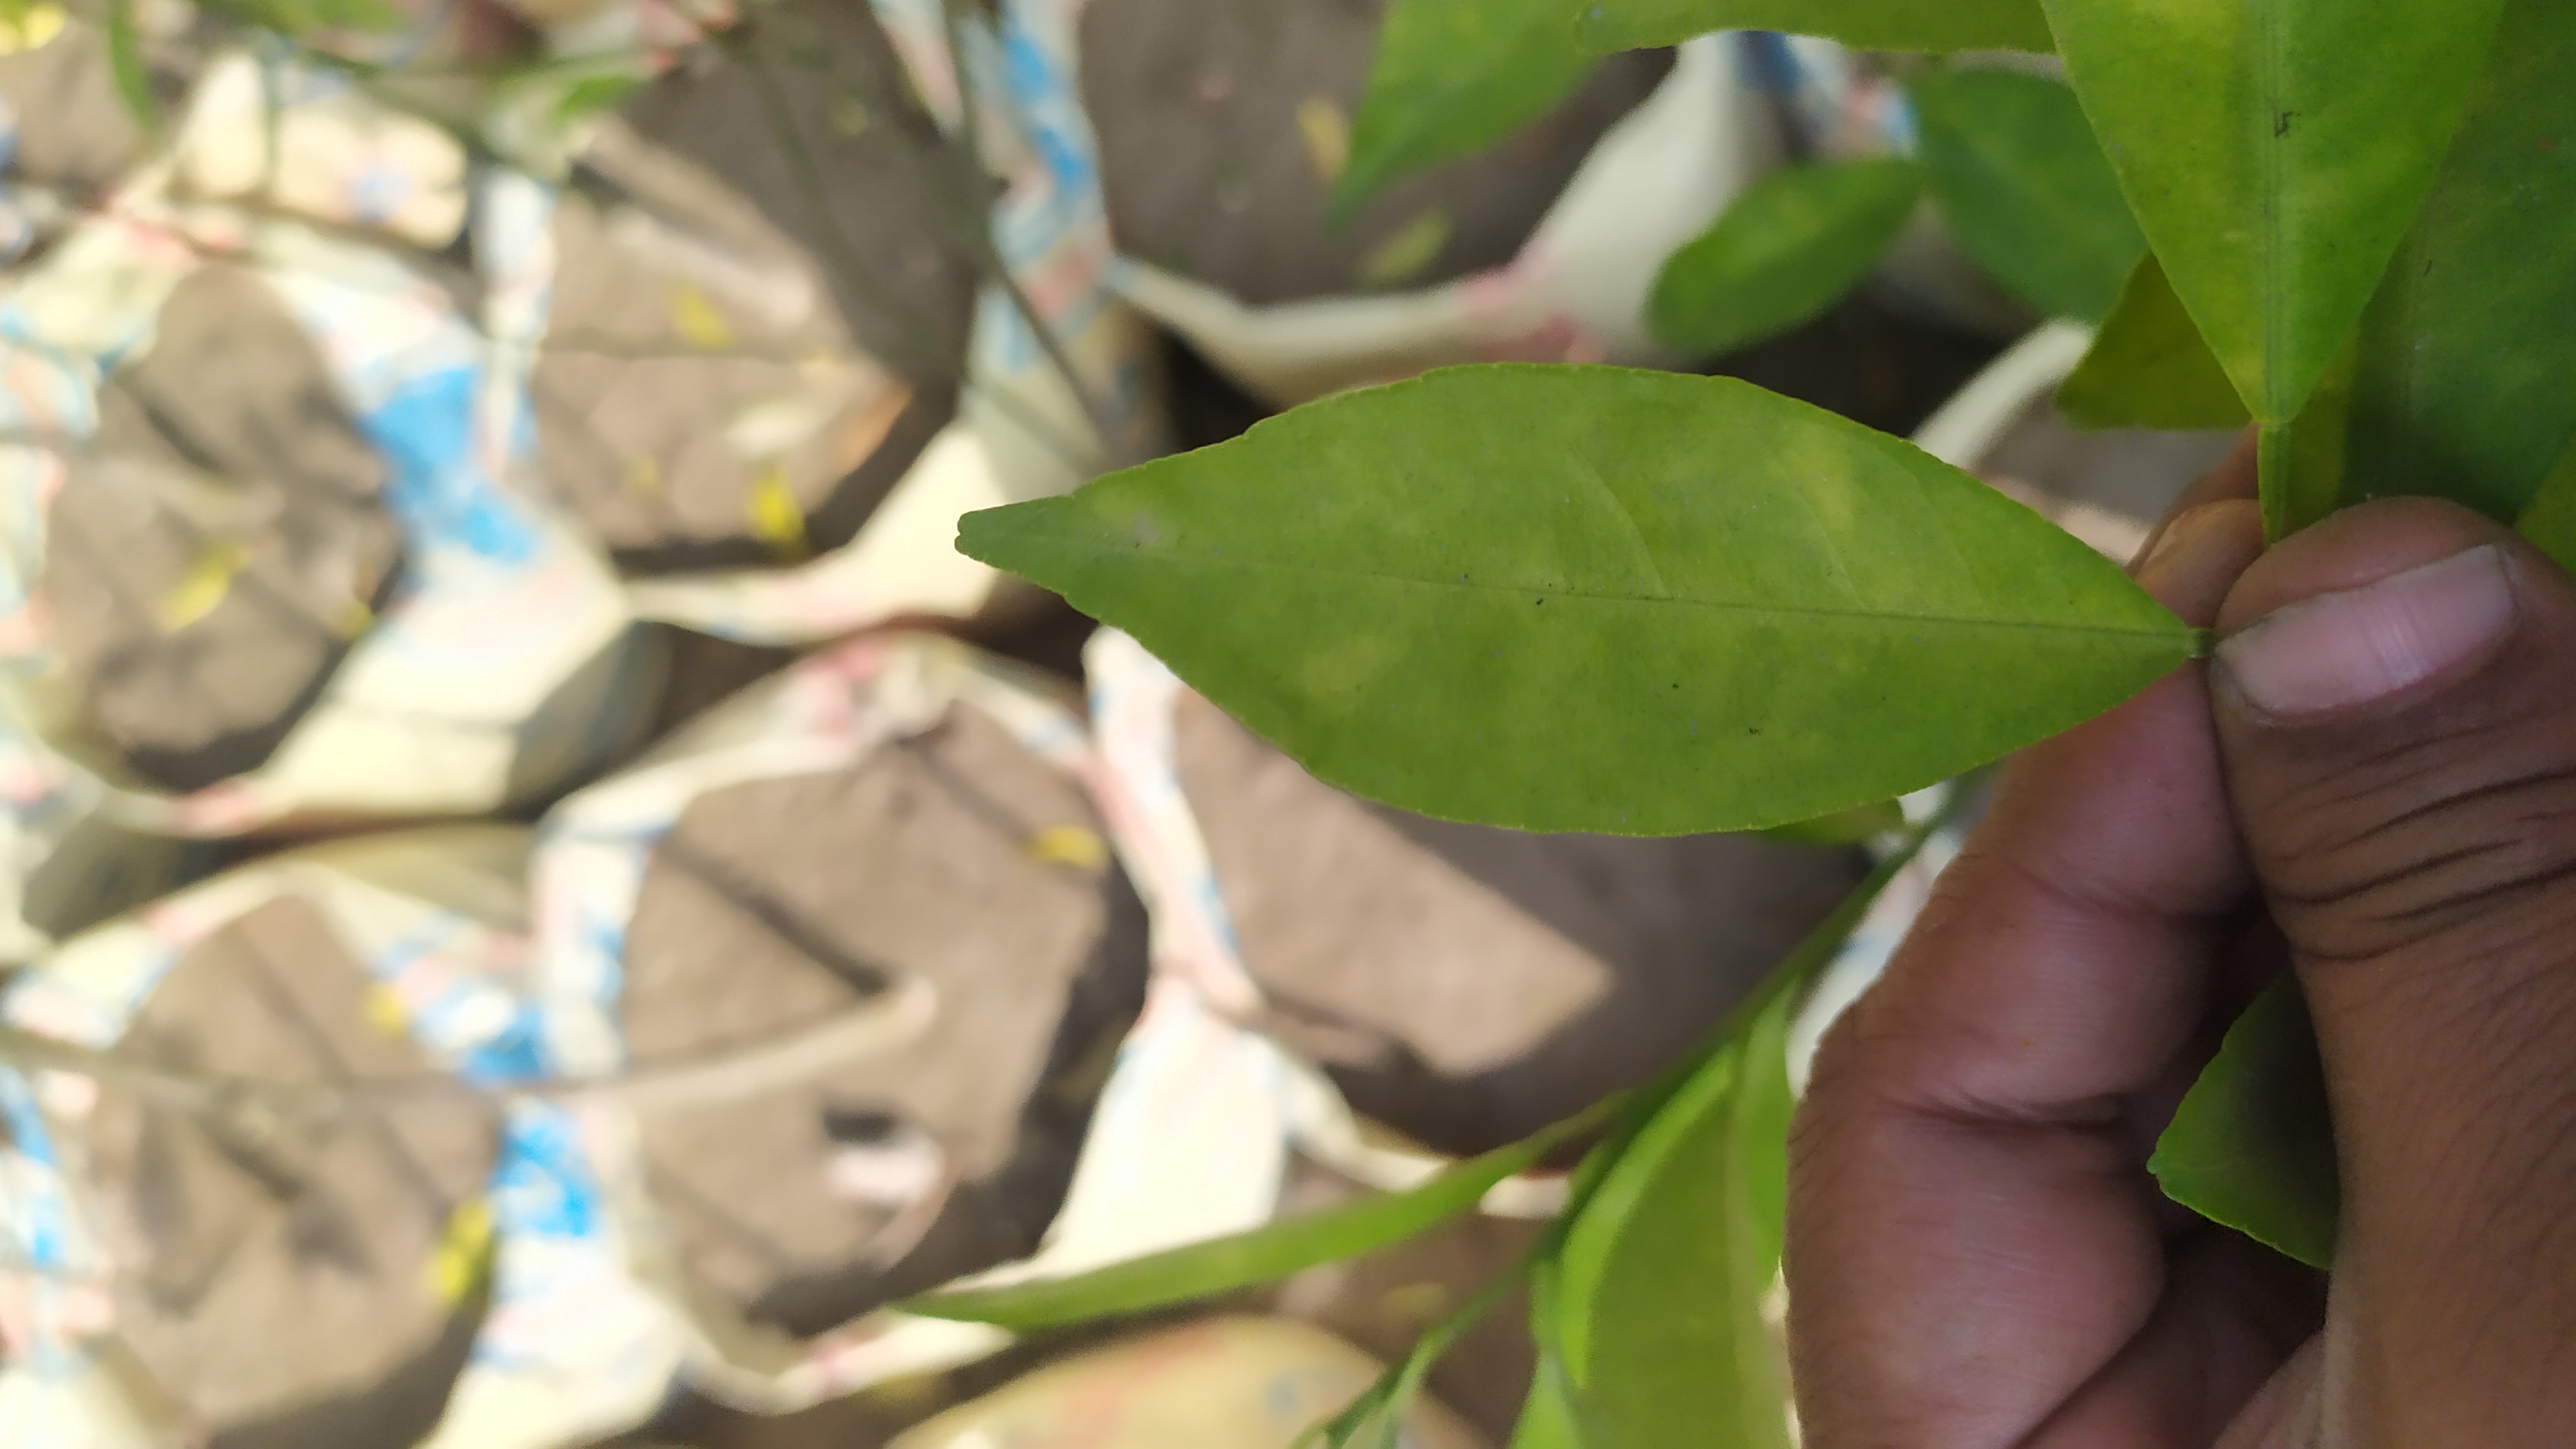
Mandarin leaf variety: Mandaring